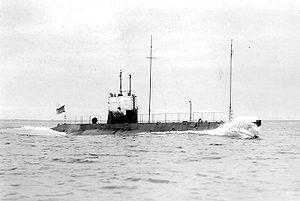
Cette liste des sous-marins de l'United States Navy comprend l'ensemble des sous-marins utilisés par l'United States Navy depuis la mise en service du USS Holland le 12 octobre 1900, soit 671 unités lors de la mise en service du dernier exemplaire de la classe Virginia, l'USS John Warner mi-2015.